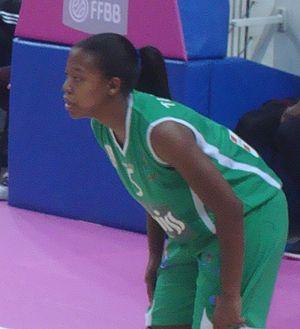
La basketteuse américaine Bianca Thomas sous le maillot de Challes.
Bianca Thomas, née le 20 août 1988 à Henderson dans le Tennessee, est une joueuse professionnelle de basket-ball de nationalité américaine.